The Outside Agency

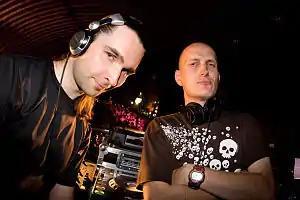
The Outside Agency performing at the Q-Base Festival in Weeze, Germany in 2008.

The Outside Agency is a Dutch hardcore techno duo composed of DJ/producers Noël Wessels (also known by the stage name DJ Hidden) and Frank Nitzinsky (also known by the stage name Eye-D). The pair operate out of two studios based in Goes, Netherlands. They also run two record labels: Genosha Recordings and its sister label Genosha One Seven Five.